Lamy

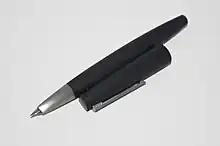
The Lamy 2000.

which remains in production from 1980. The Safari and the derived AL-star and Vista lines are all cartridge/converter filled and are intended for students and young writers. The pens are made primarily of ABS plastic and like the Lamy abc they all feature a non-rounded grip section optimized to be held with a 'tripod pen grip'. The Vista line is a transparent demonstrator version and the AL-star features an anodized aluminum body and cap with a semi-transparent grip section. In 2016, Lamy released a more expensive variant of their AL-star line called the LX that comes in five colors all named after precious metals, with the exception of the Marron special edition. In addition to the fountain pen, the Safari, AL-star, LX and Vista lines are also available in a ballpoint, rollerball, and mechanical pencil configurations.